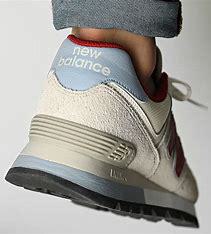
Brand: New
Model: Balance Lifestyle